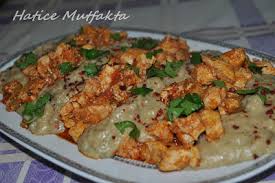
Yemek: hunkar_begendi